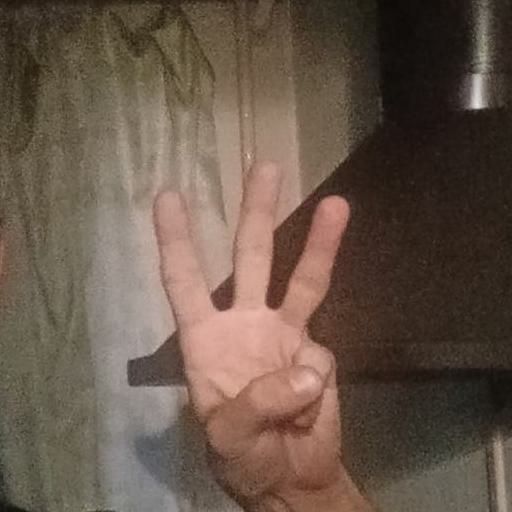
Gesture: three